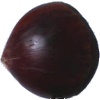
Label: Chestnut 1